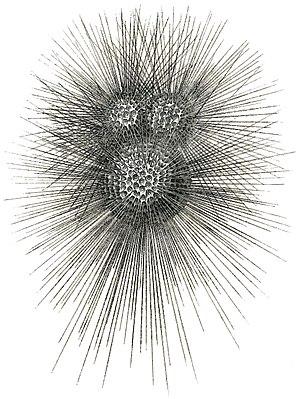
Les Globigerinidae sont une famille de foraminifères planctoniques, de l'ordre des Rotaliida, qui existe depuis le Jurassique moyen, il y a environ 170 Ma.